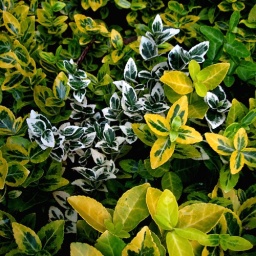
i noticed that there were three colors growing in this ground cover- geen, green and white and green and yellow...